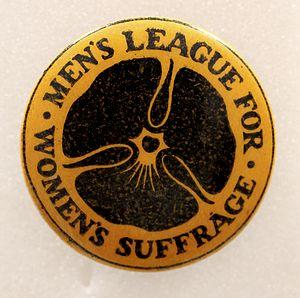
La Men's League for Women's Suffrage est une société formée en 1907 par plusieurs écrivains de gauche, dont auteurs Henry Brailsford, Max Eastman, Laurence Housman, Henry Nevinson, pour viser à l'obtention du droit de vote des femmes au Royaume-Uni et aux États-Unis d'Amérique. Des organisations sont établies dans plusieurs états, notamment New York. En 1912, on estime que l'organisation rassemble 20 000 membres aux États-Unis.